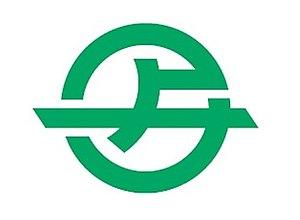
Asakuchi est une municipalité ayant le statut de ville dans la préfecture d'Okayama, au Japon.